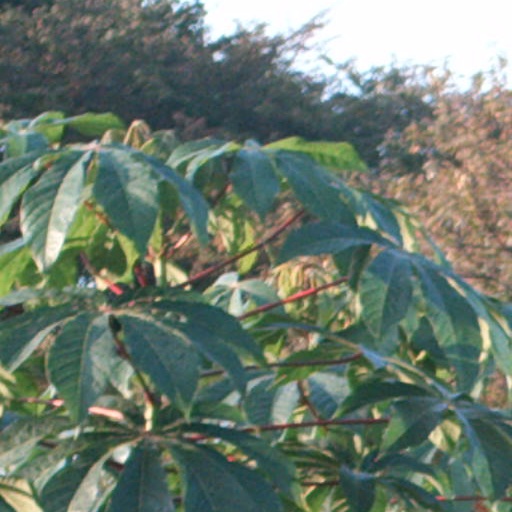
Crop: cassava